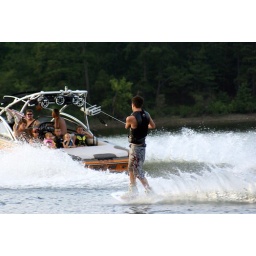
My friend Austin wakeboarding on lake Degray. My first try at watersports photography. I was in a boat beside him.